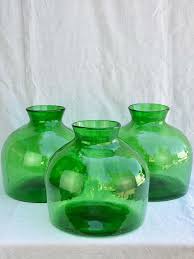
Label: glass